Ishëm (river)

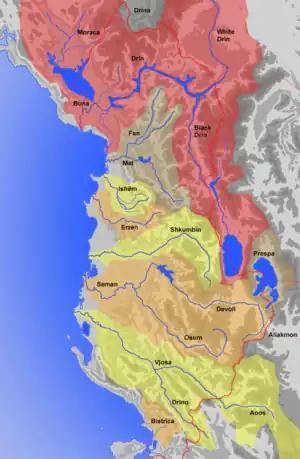
Map with the drainage basins of the Albanian rivers: Ishëm is in the center of the map.

The Ishëm (or Ishmi) is a river in western Albania, which brings water to the area north of the Albanian capital, Tirana. It forms part of a watercourse (Tiranë-Gjole-Ishëm), but only the lower third of the watercourse is known as the Ishëm. The Ishëm proper is formed at the confluence of the rivers Gjole and Zezë, a few km northwest of Fushë-Krujë. It flows into the Adriatic Sea near the town of Ishëm. The length of the watercourse is recorded in different sources as between 74 and 79 km.